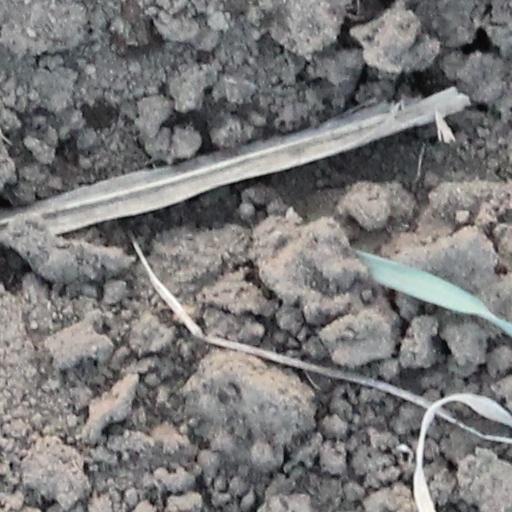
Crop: wheat